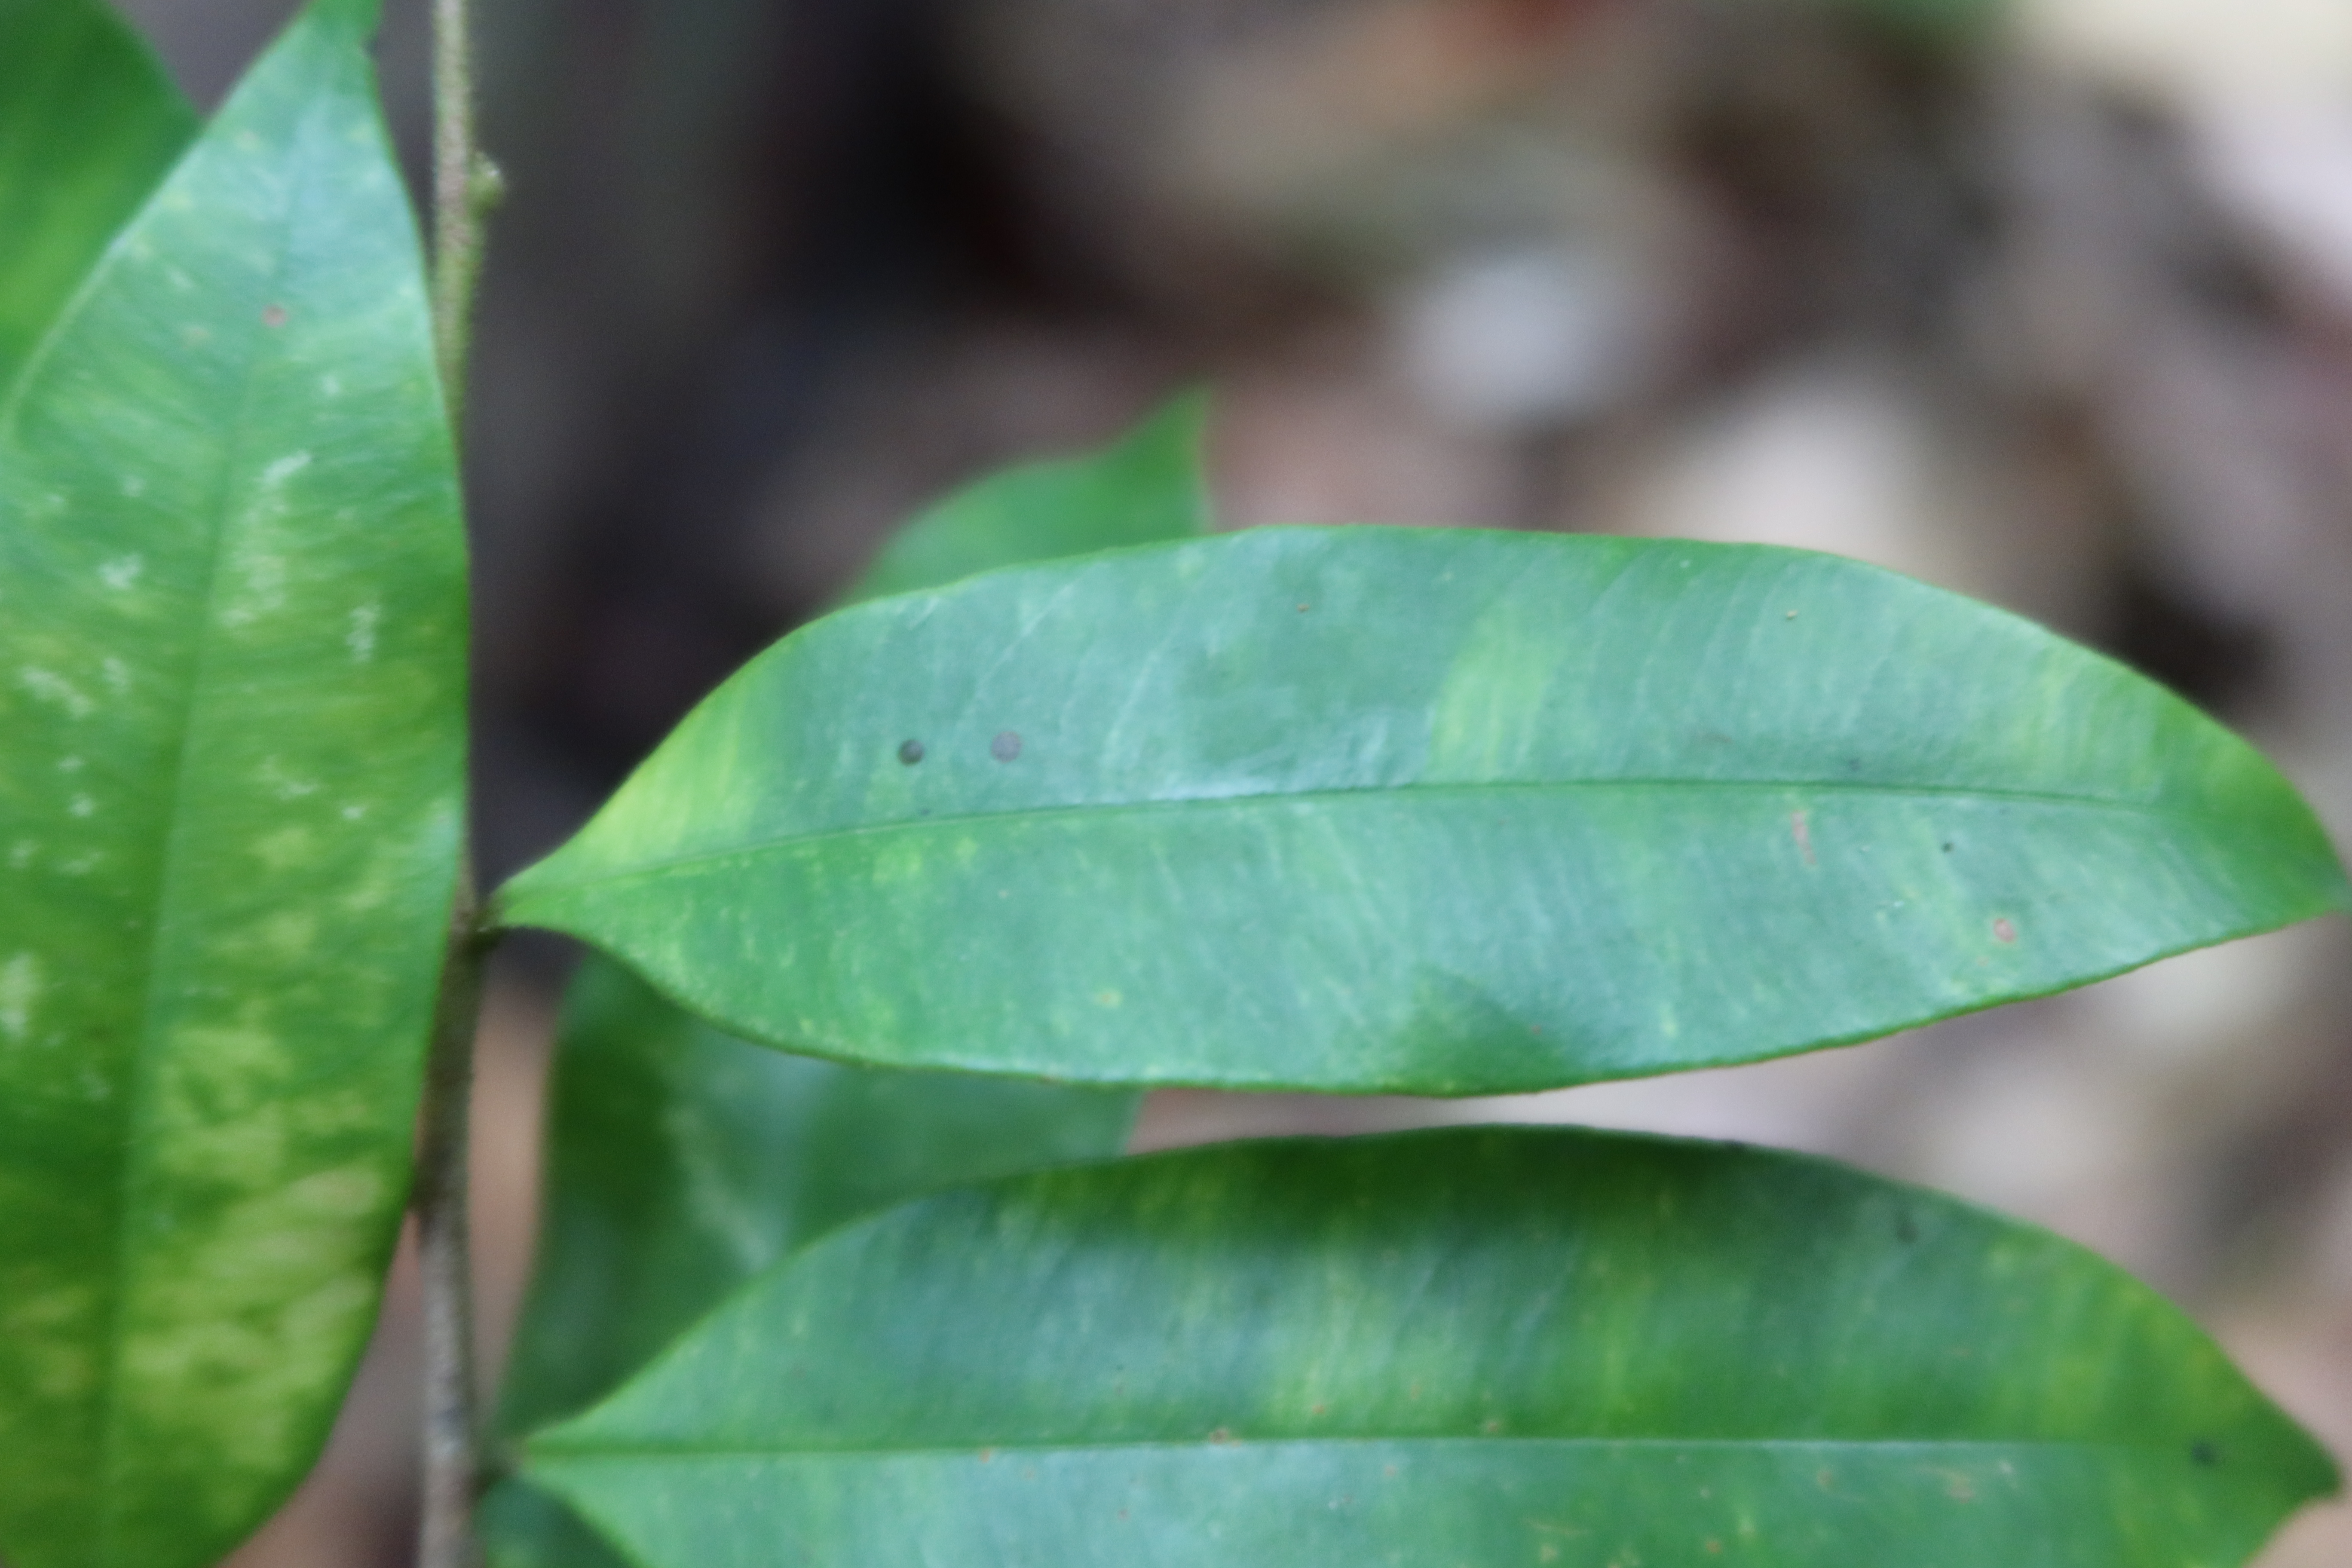
Label: Downy mildew